Calle Siete

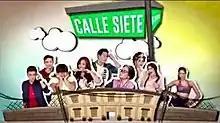
Title card

Calle Siete is a 2016 Philippine television drama comedy series broadcast by GMA Network. Directed by Monti Parungao, it stars Ryzza Mae Dizon, Eula Valdez and Christian Vasquez. It premiered on June 13, 2016, on the network's afternoon line up. The series concluded on October 21, 2016, with a total of 94 episodes.